Faras Hamdan

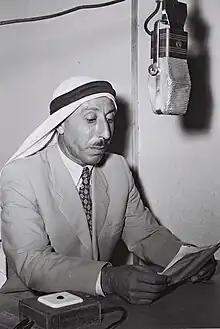
Hamdan in 1952

Faras Hamdan (1910 – 29 November 1966) was an Israeli Arab politician who served as a member of the Knesset for the Agriculture and Development party between 1951 and 1959.